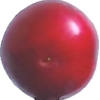
Label: cherry_wax_red